Pin-striped tit-babbler

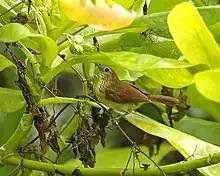
In Bintan, Indonesia

The species is widely distributed and is found in Bangladesh, Bhutan, Brunei, Cambodia, China, India, Indonesia, Laos, Malaysia, Myanmar, Nepal, Philippines, Singapore, Thailand and Vietnam.